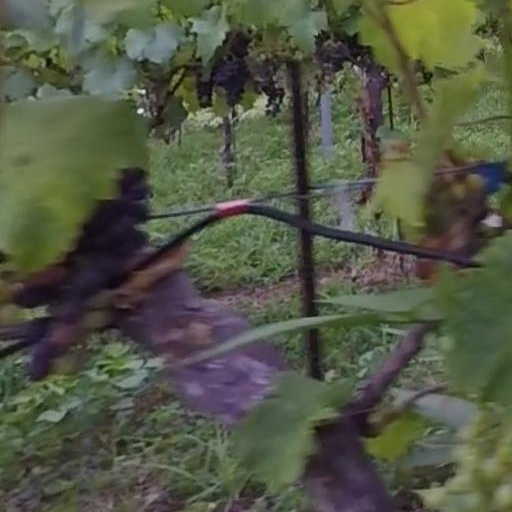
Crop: grape